Campus Geesseknäppchen

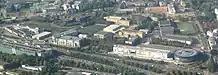
Campus Geesseknäppchen

Campus Geesseknäppchen is a school campus in Luxembourg City, in southern Luxembourg, that is shared by a number of academic institutions and sports facilities of said institutions.